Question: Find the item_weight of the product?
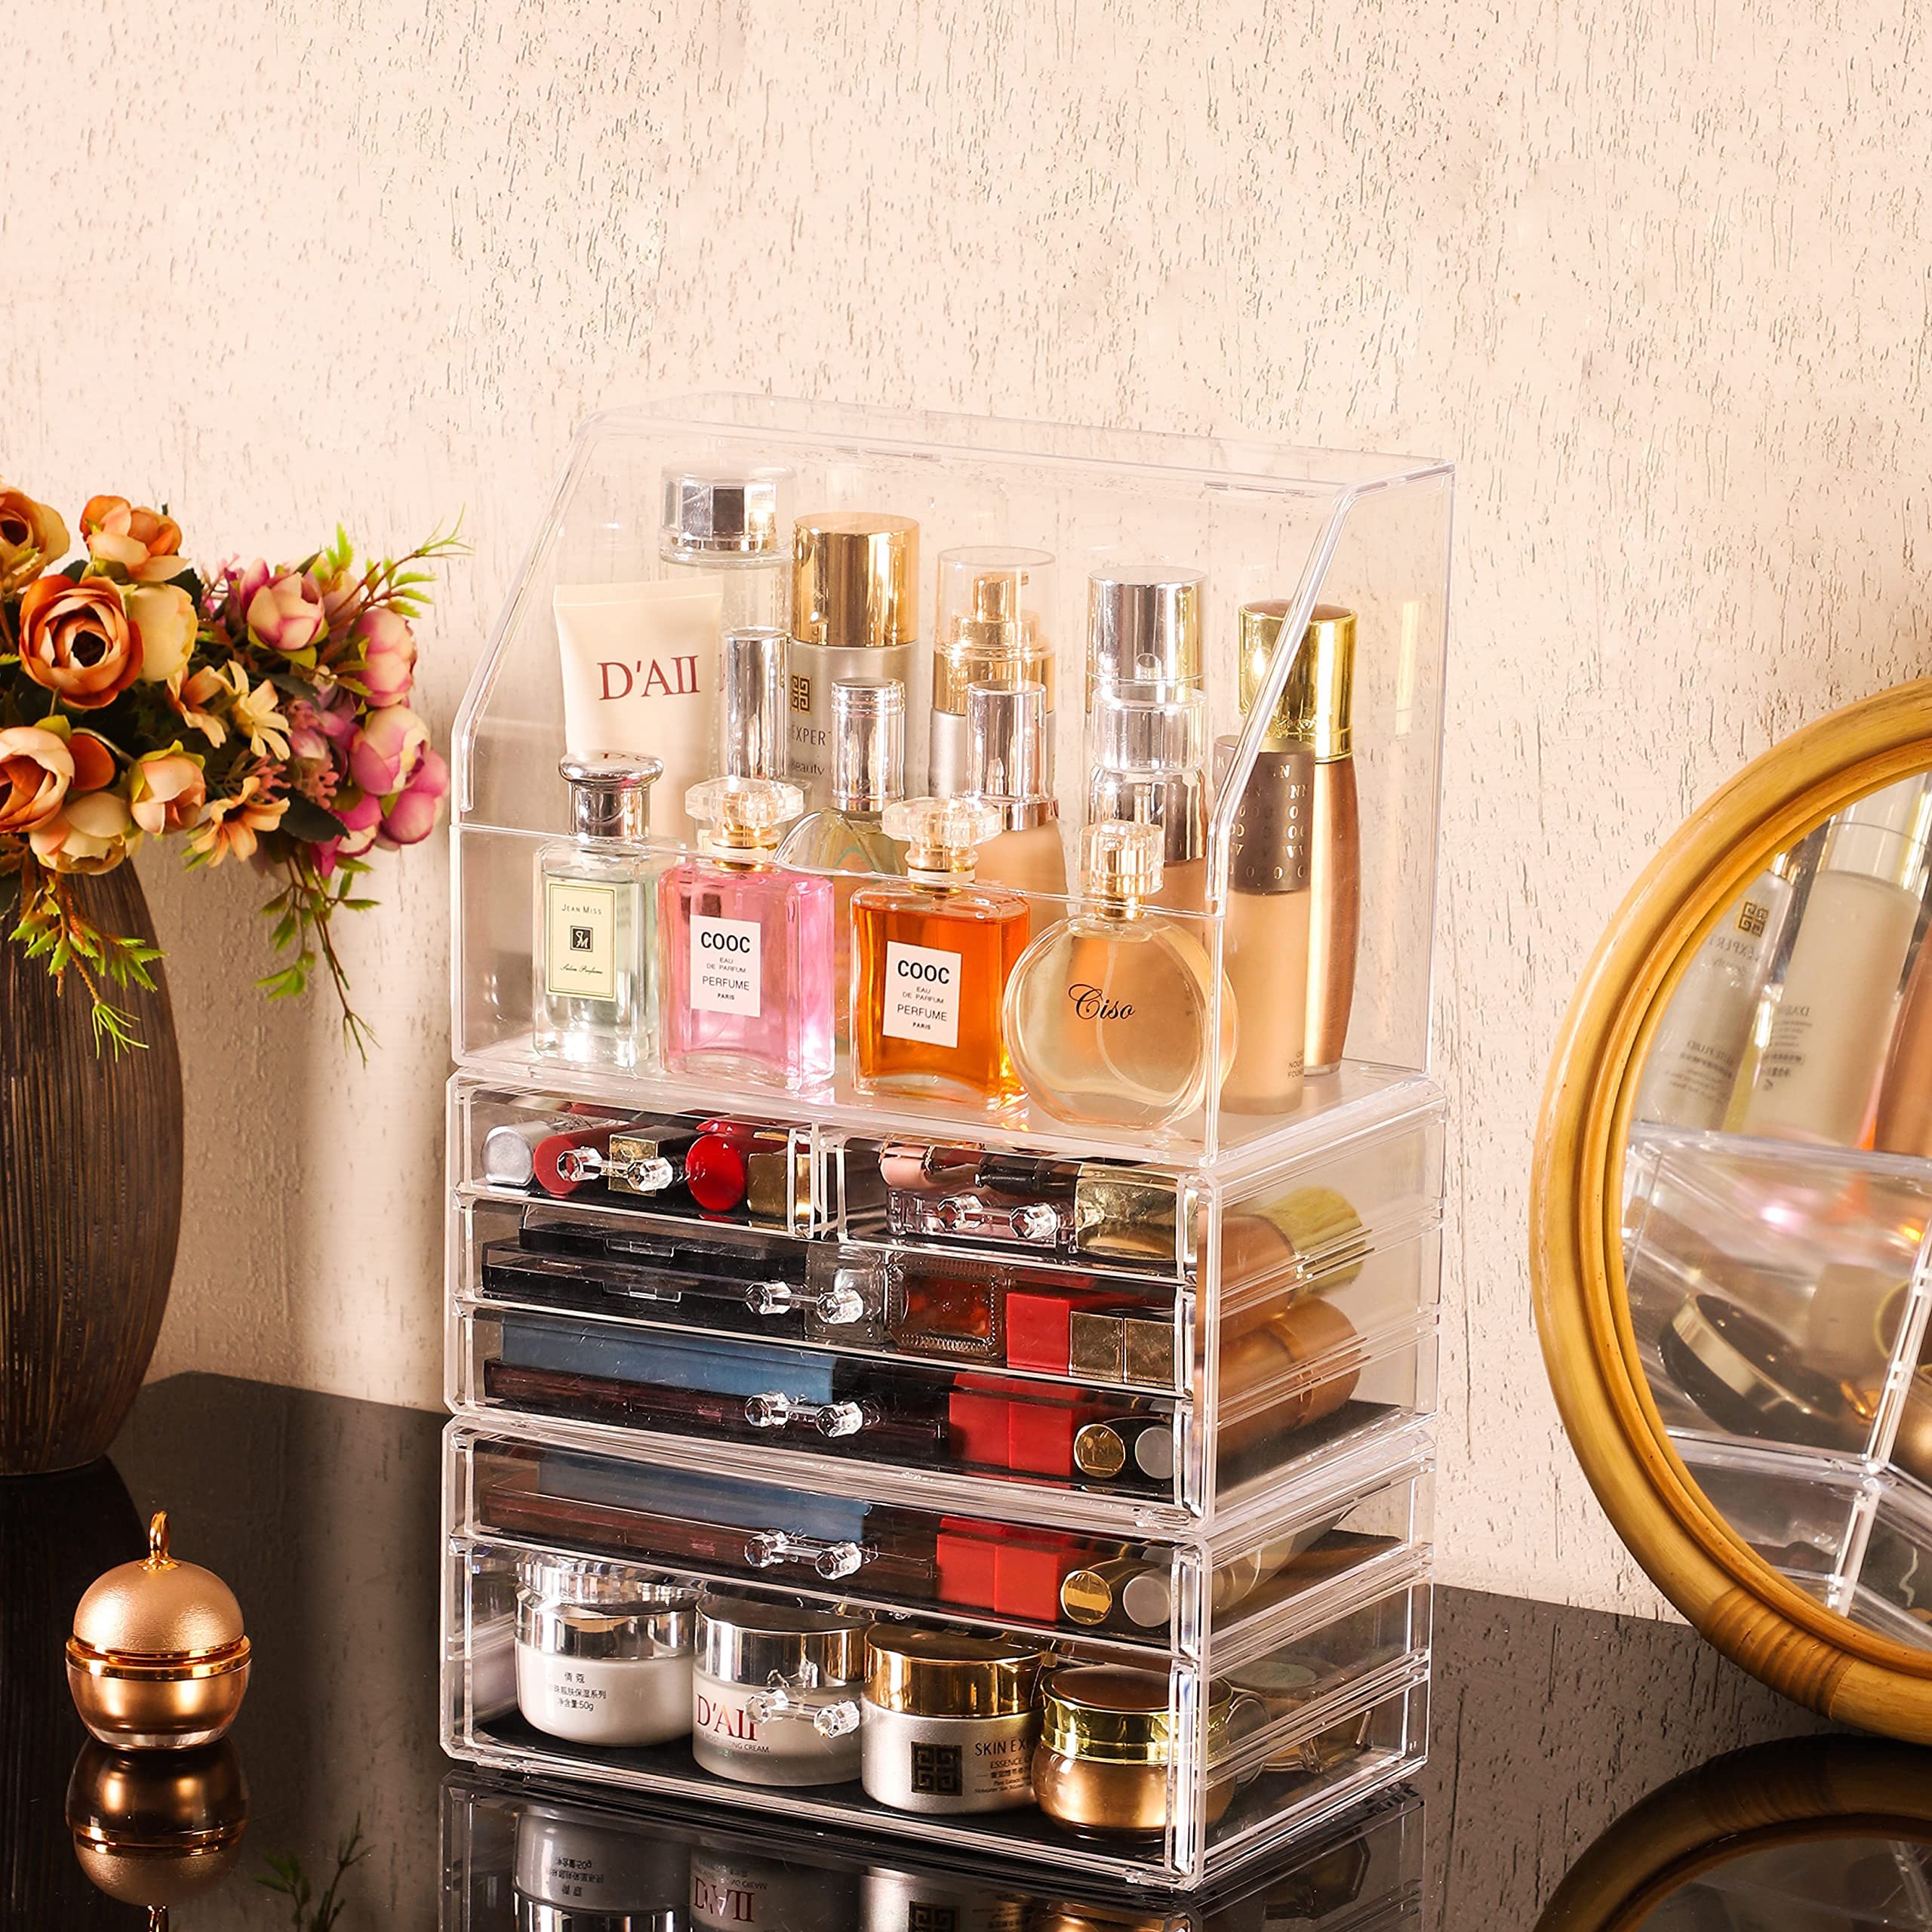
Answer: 50.0 gram